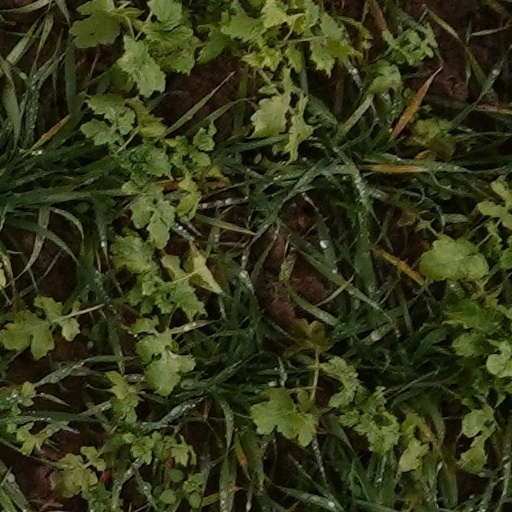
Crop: wheat